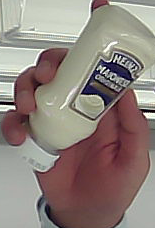
Product: heinz_mayo